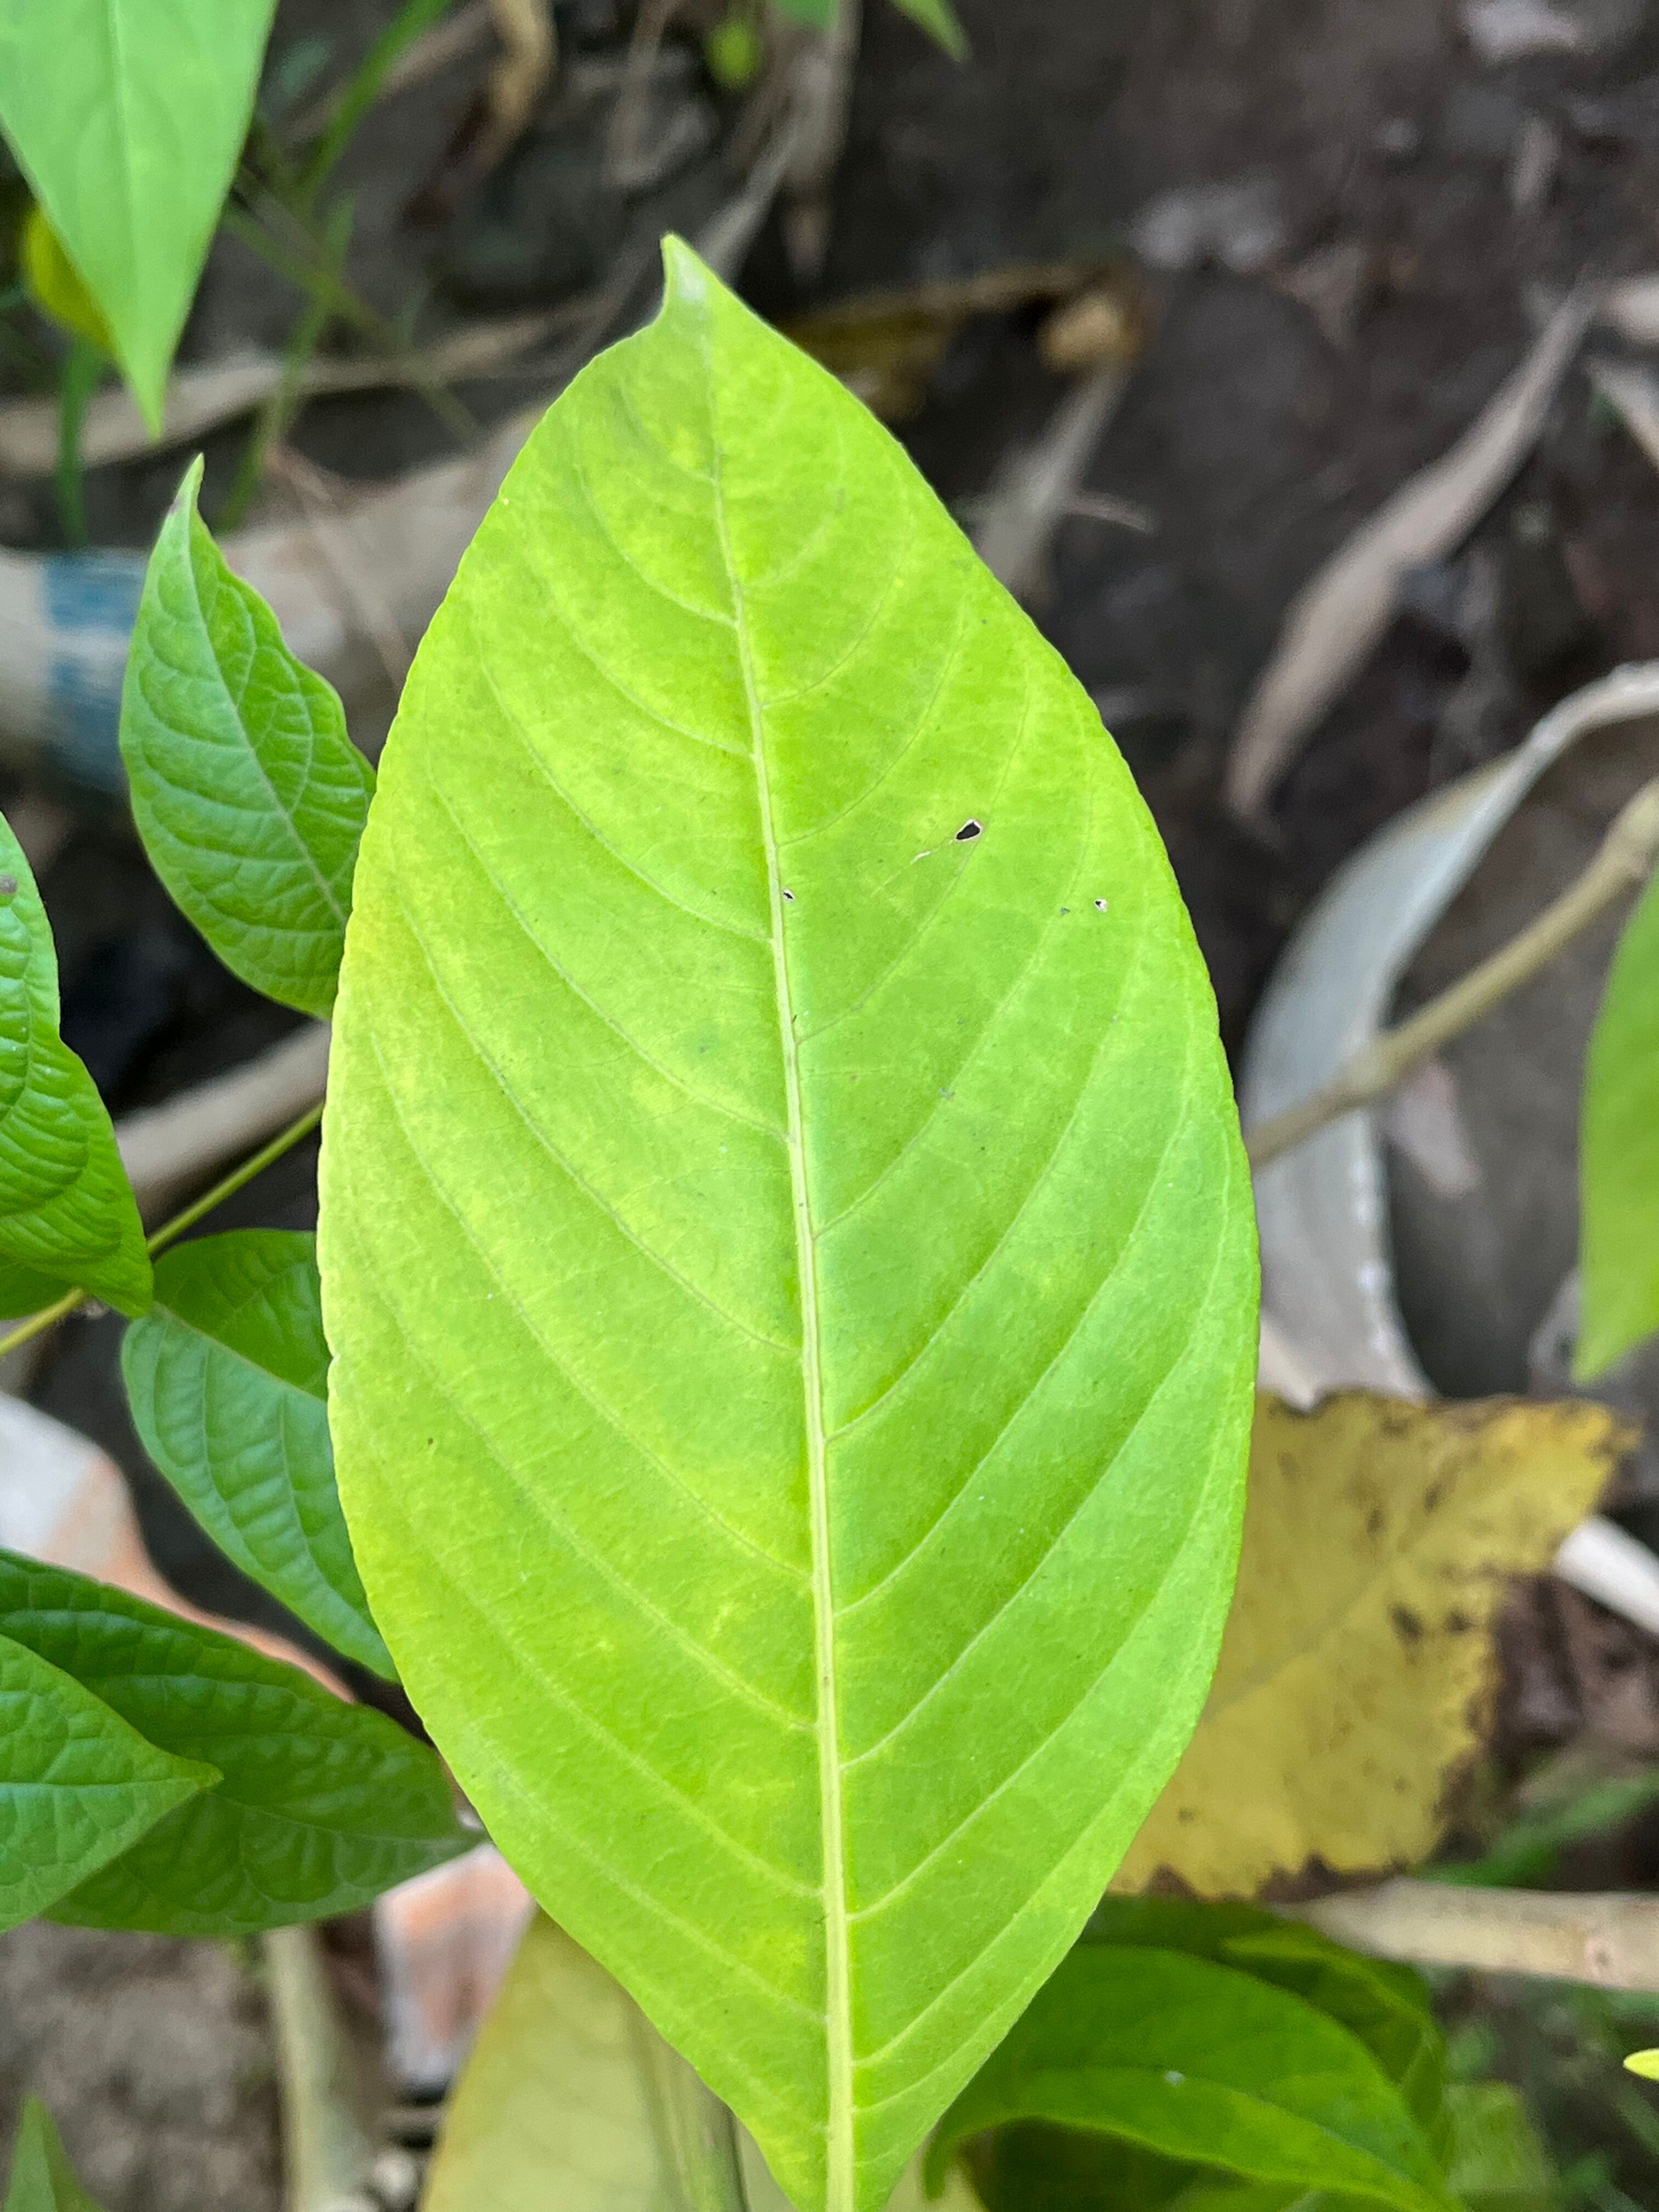
Plant species: justicia-adhatoda